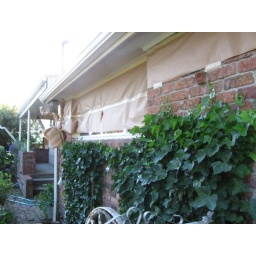
Weird with the windows covered in paper and plastic.